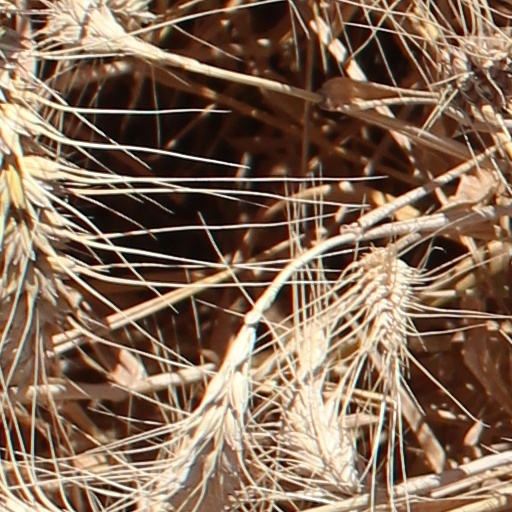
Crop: wheat